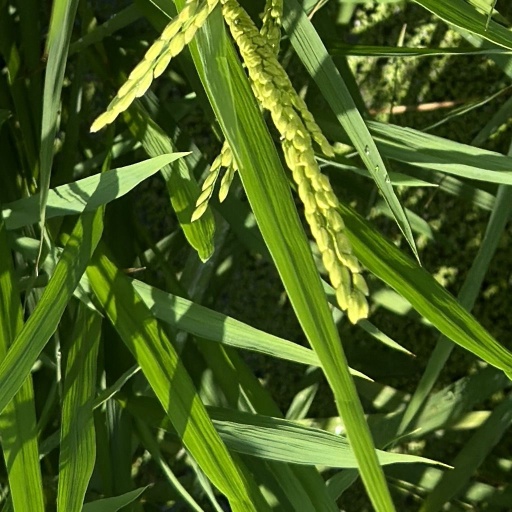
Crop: rice